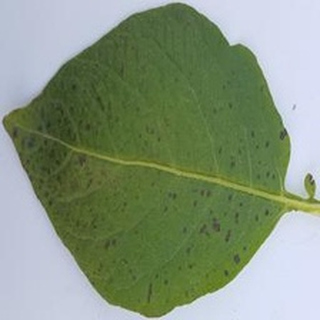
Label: potato_early_blight